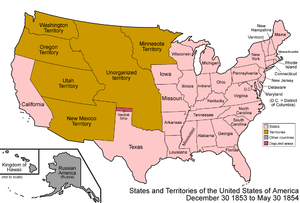
Cette page concerne des événements d'actualité qui se sont produits durant l'année 1853 du calendrier grégorien aux États-Unis.
Cet article retrace la chronologie de l'évolution territoriale des États-Unis. Il liste les modifications géographiques intérieures et extérieures de ce pays.